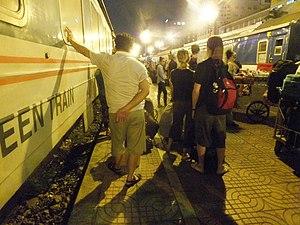
La gare de Hanoï est une gare ferroviaire vietnamienne située dans la ville de Hanoï.